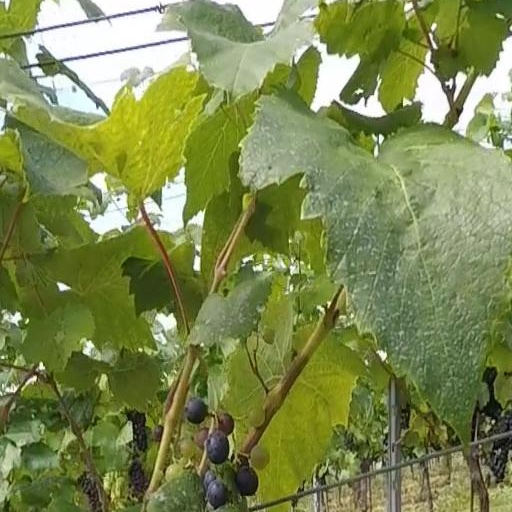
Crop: grape